Rana Shumsher Jung Bahadur Rana

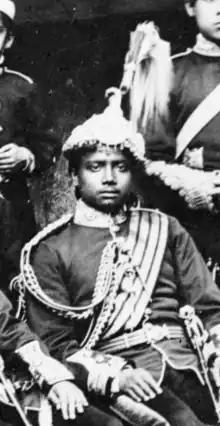
Rana Shumsher Jung Bahadur Rana

Rana Shumsher Rana (posthumously known as Rana Shumsher Jung Bahadur Rana; 1861–1887) was the Commander-In-Chief of the Nepalese Army from March 1887 to June 1887.